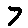
Label: 7